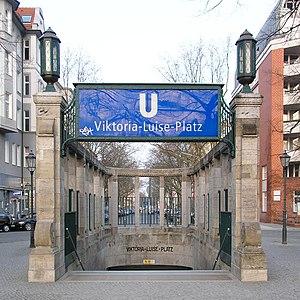
Viktoria-Luise-Platz est une station de la ligne 4 du métro de Berlin, dans le quartier de Schöneberg.